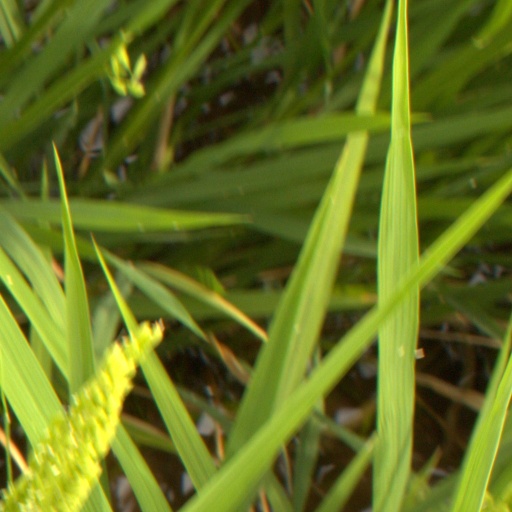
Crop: rice